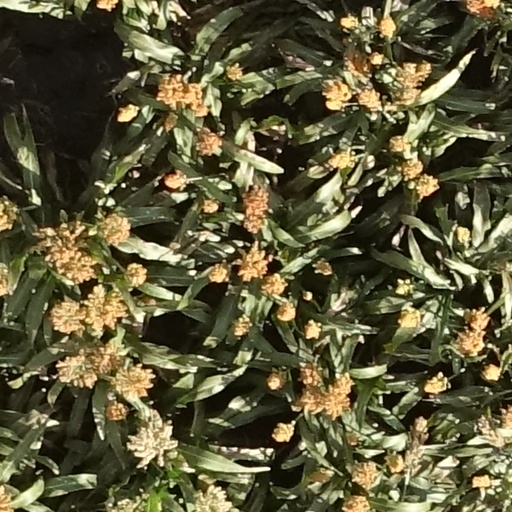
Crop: sorghum